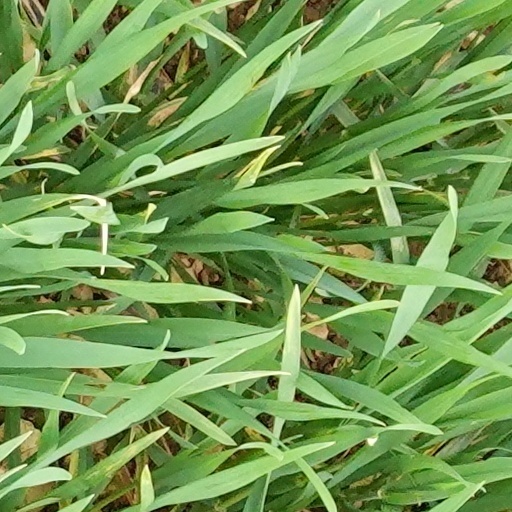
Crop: wheat